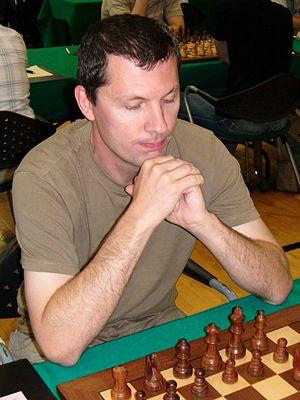
Vlastimil Babula est un joueur d'échecs tchèque né le 2 octobre 1973 à Uherský Brod.